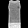
Label: T - shirt / top